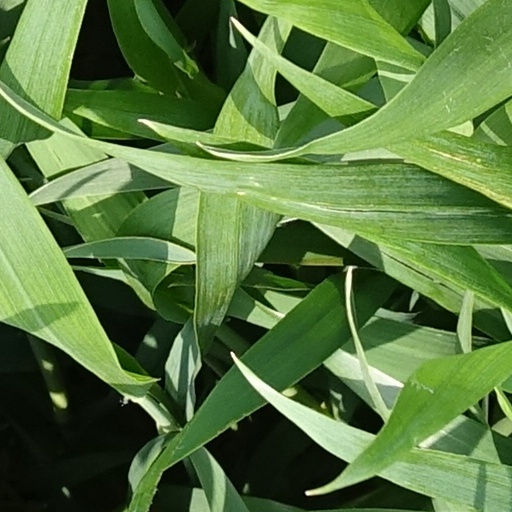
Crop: wheat